Frédéric Pham

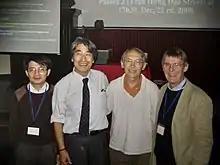
from left: Ngô Việt Trung, Kyoji Saito, Frédéric Pham, Gert-Martin Greuel, Dalat 2008

Frédéric Pham (born 17 November 1938 in Saigon) is a Vietnamese-French mathematician and mathematical physicist. He is known for the Brieskorn-Pham manifolds (explicit examples of exotic spheres).